Rafael Nadal

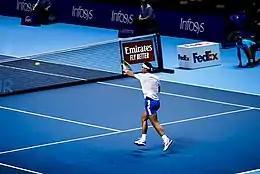
Nadal at the 2019 ATP Finals in London.

At the French Open, Nadal beat Kei Nishikori and Roger Federer (their first meeting at the tournament since 2011) en route to the final, dropping only one set en route. Nadal won in four sets against Thiem to claim his record-extending twelfth French Open title. He broke Margaret Court's all-time record of singles titles won at the same major.